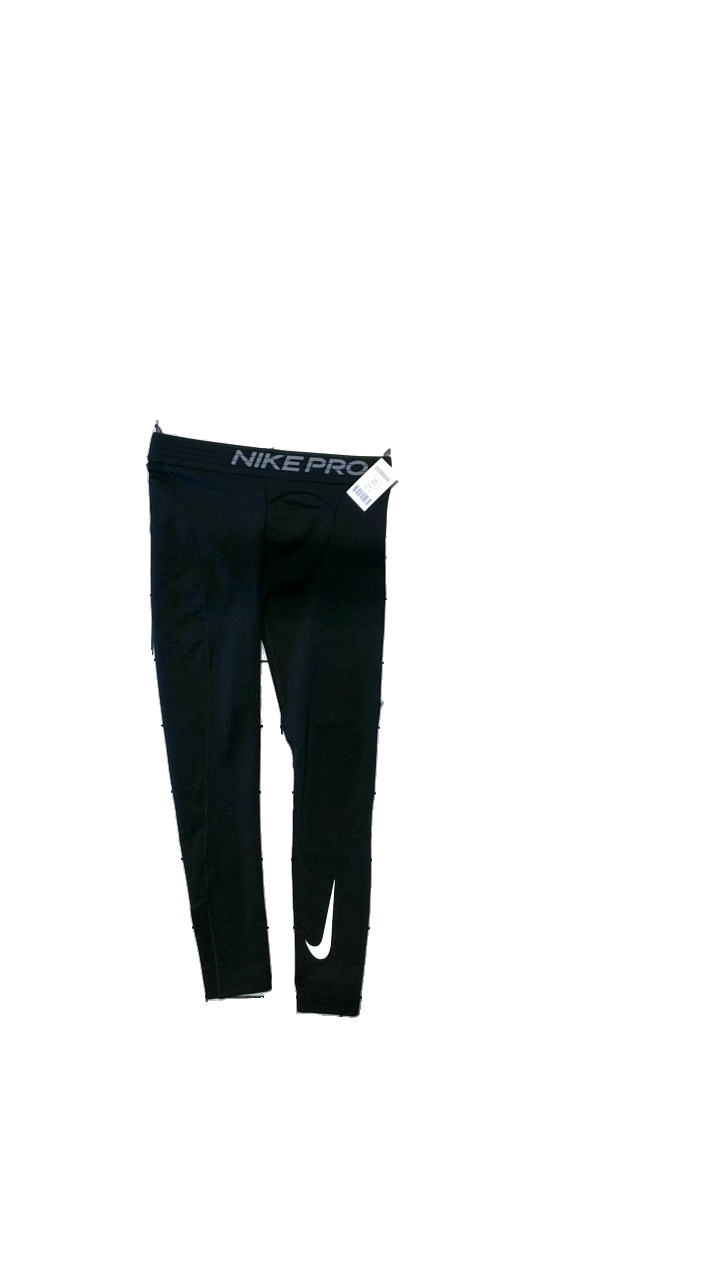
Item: Tights (Men)
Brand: Nike
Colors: Black
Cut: Tight
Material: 88% polyester, 12% elastane. Rib 92% polyester, 8% elastane
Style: Sports
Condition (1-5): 4
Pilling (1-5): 3
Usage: Reuse
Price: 50-100